David R. Jones (architect)

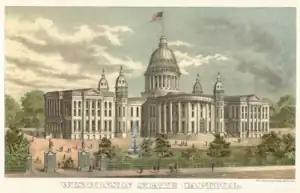
The Wisconsin State Capitol, 1887

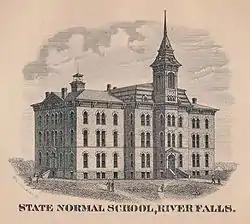
State Normal School, River Falls, Wisconsin

Jones worked in Racine for about four years before he returned to Cambria. While in Cambria he designed and built many buildings in the area, along with maintaining a lumber yard. In 1871 he left Cambria to become the head draftsman for architect Abraham Radcliffe of St. Paul, Minnesota. In the spring of 1873, Jones returned to Wisconsin and started his own practice in Madison. He set up office on Main Street across from the Capitol. He maintained the office in Madison until 1885.